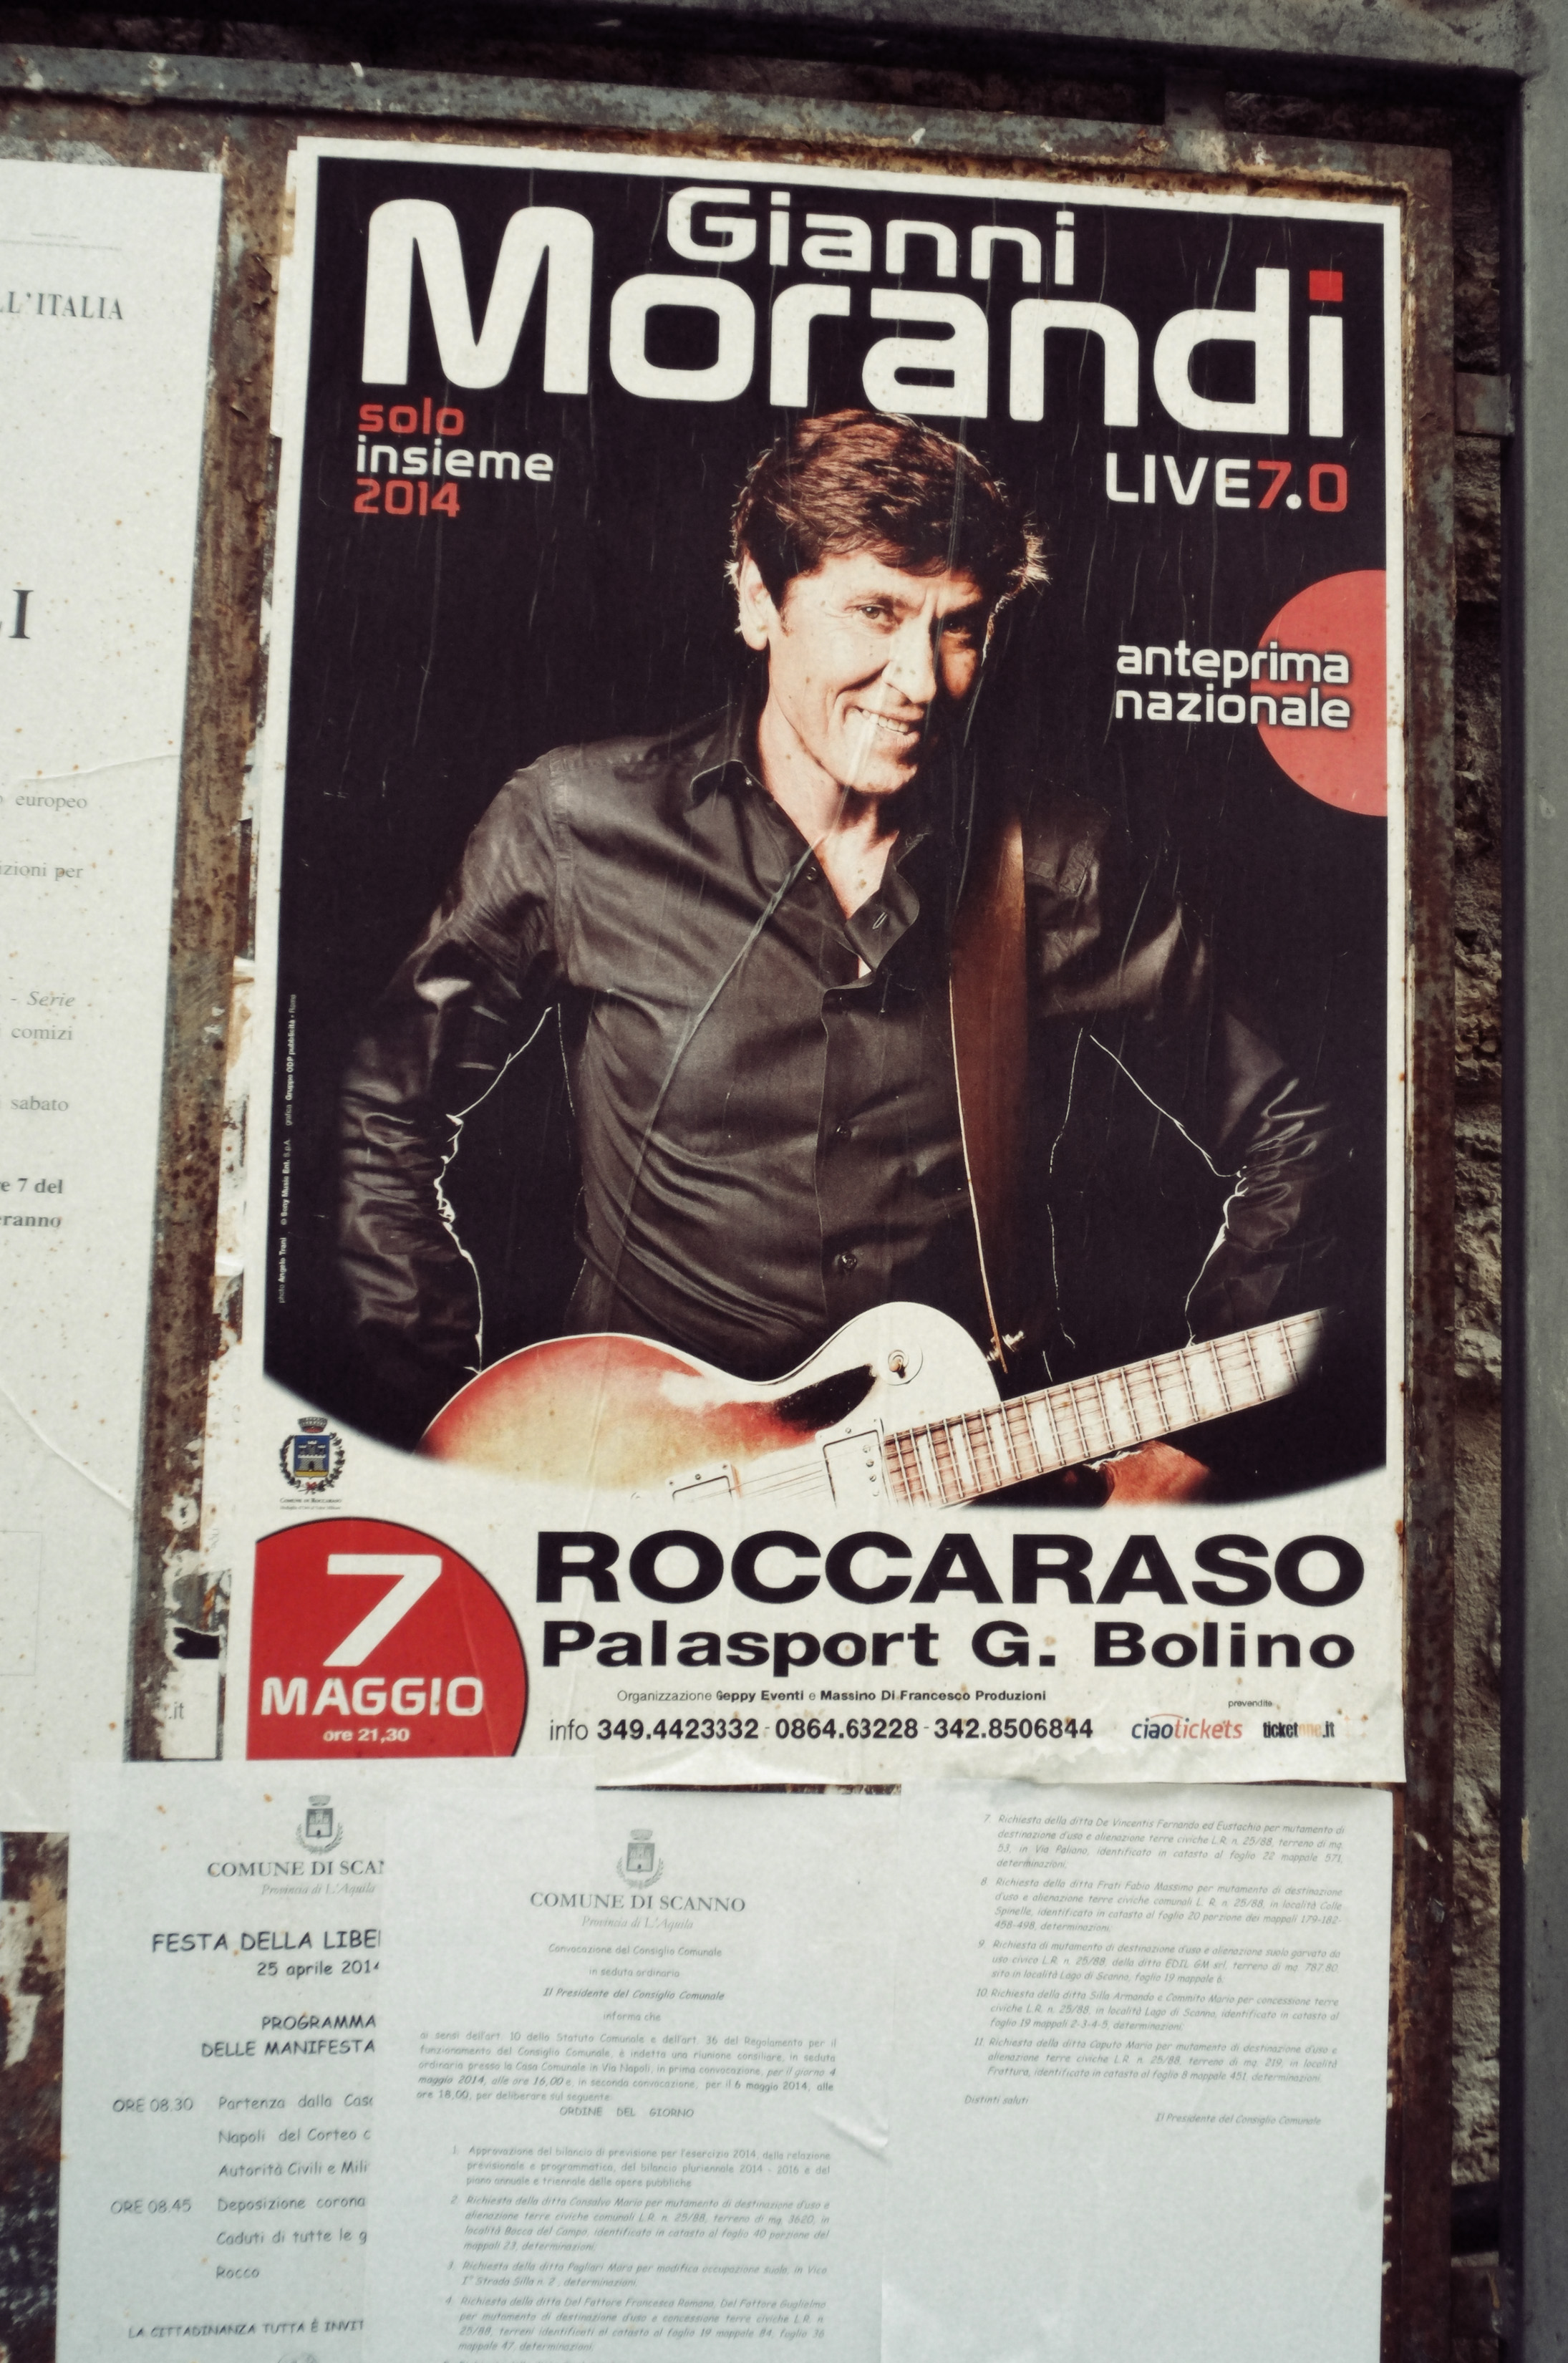
advertising, magazine, italy, poster, fuji, fujix, fujixe1, e1, scanno